Henry W. Petrie

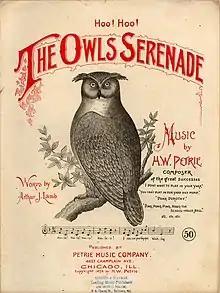
"The Owls Serenade" with music by H. W. Petrie, 1894 sheet music cover

Henry W. Petrie (March 4, 1857 - May 25, 1925) was an American composer and performer of popular music. Petrie was born in Bloomington, Illinois and died in Paw Paw, Michigan.